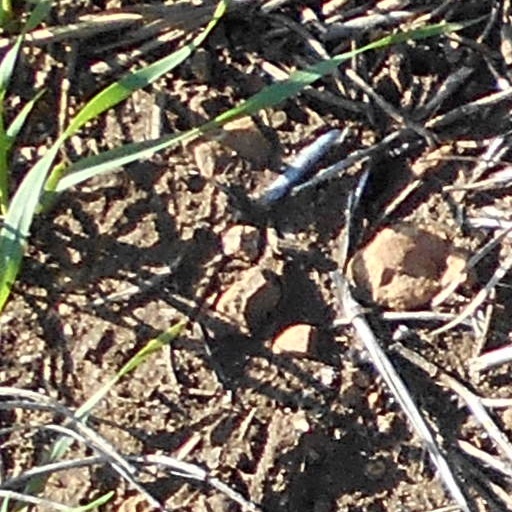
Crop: wheat